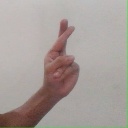
अक्षर: र